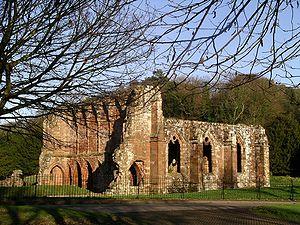
Cet article liste les abbayes cisterciennes actives ou ayant existé sur le territoire anglais actuel. Il s'agit des abbayes de religieux appartenant à l'ordre cistercien, ou aux ordres qui en sont issus.
L’abbaye de Furness, ou abbaye Sainte-Marie, est un monastère cistercien en ruines, construit en grès, situé dans la vallée de la Belladone, sur le territoire de la commune britannique de Barrow-in-Furness en Cumbria, au nord-ouest de l’Angleterre. Il est répertorié par l’English Heritage.